Fairy

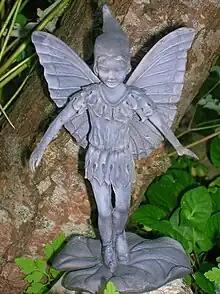
A resin statue of a fairy

There is an outdated theory that fairy folklore evolved from folk memories of a prehistoric race: newcomers superseded a body of earlier human or humanoid peoples, and the memories of this defeated race developed into modern conceptions of fairies. Proponents find support in the tradition of cold iron as a charm against fairies, viewed as a cultural memory of invaders with iron weapons displacing peoples who had just stone, bone, wood, etc., at their disposal, and were easily defeated. 19th-century archaeologists uncovered underground rooms in the Orkney islands that resembled the Elfland described in Childe Rowland, which lent additional support. In folklore, flint arrowheads from the Stone Age were attributed to the fairies as "elfshot", while their green clothing and underground homes spoke to a need for camouflage and covert shelter from hostile humans, their magic a necessary skill for combating those with superior weaponry. In a Victorian tenet of evolution, mythic cannibalism among ogres was attributed to memories of more savage races practicing alongside "superior" races of more refined sensibilities. The most important modern proponent of the 'hidden people' theory was the Scottish folklorist and antiquarian David MacRitchie.